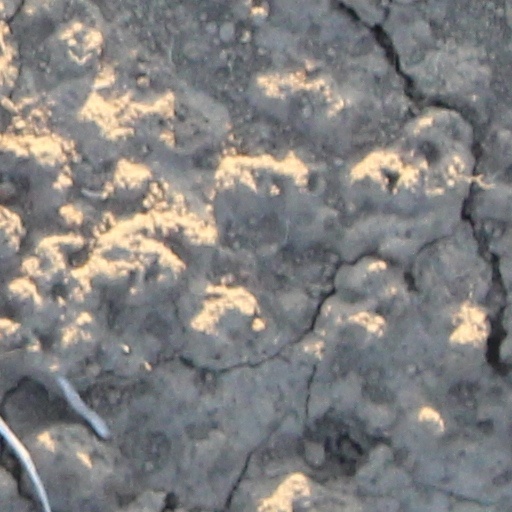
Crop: wheat